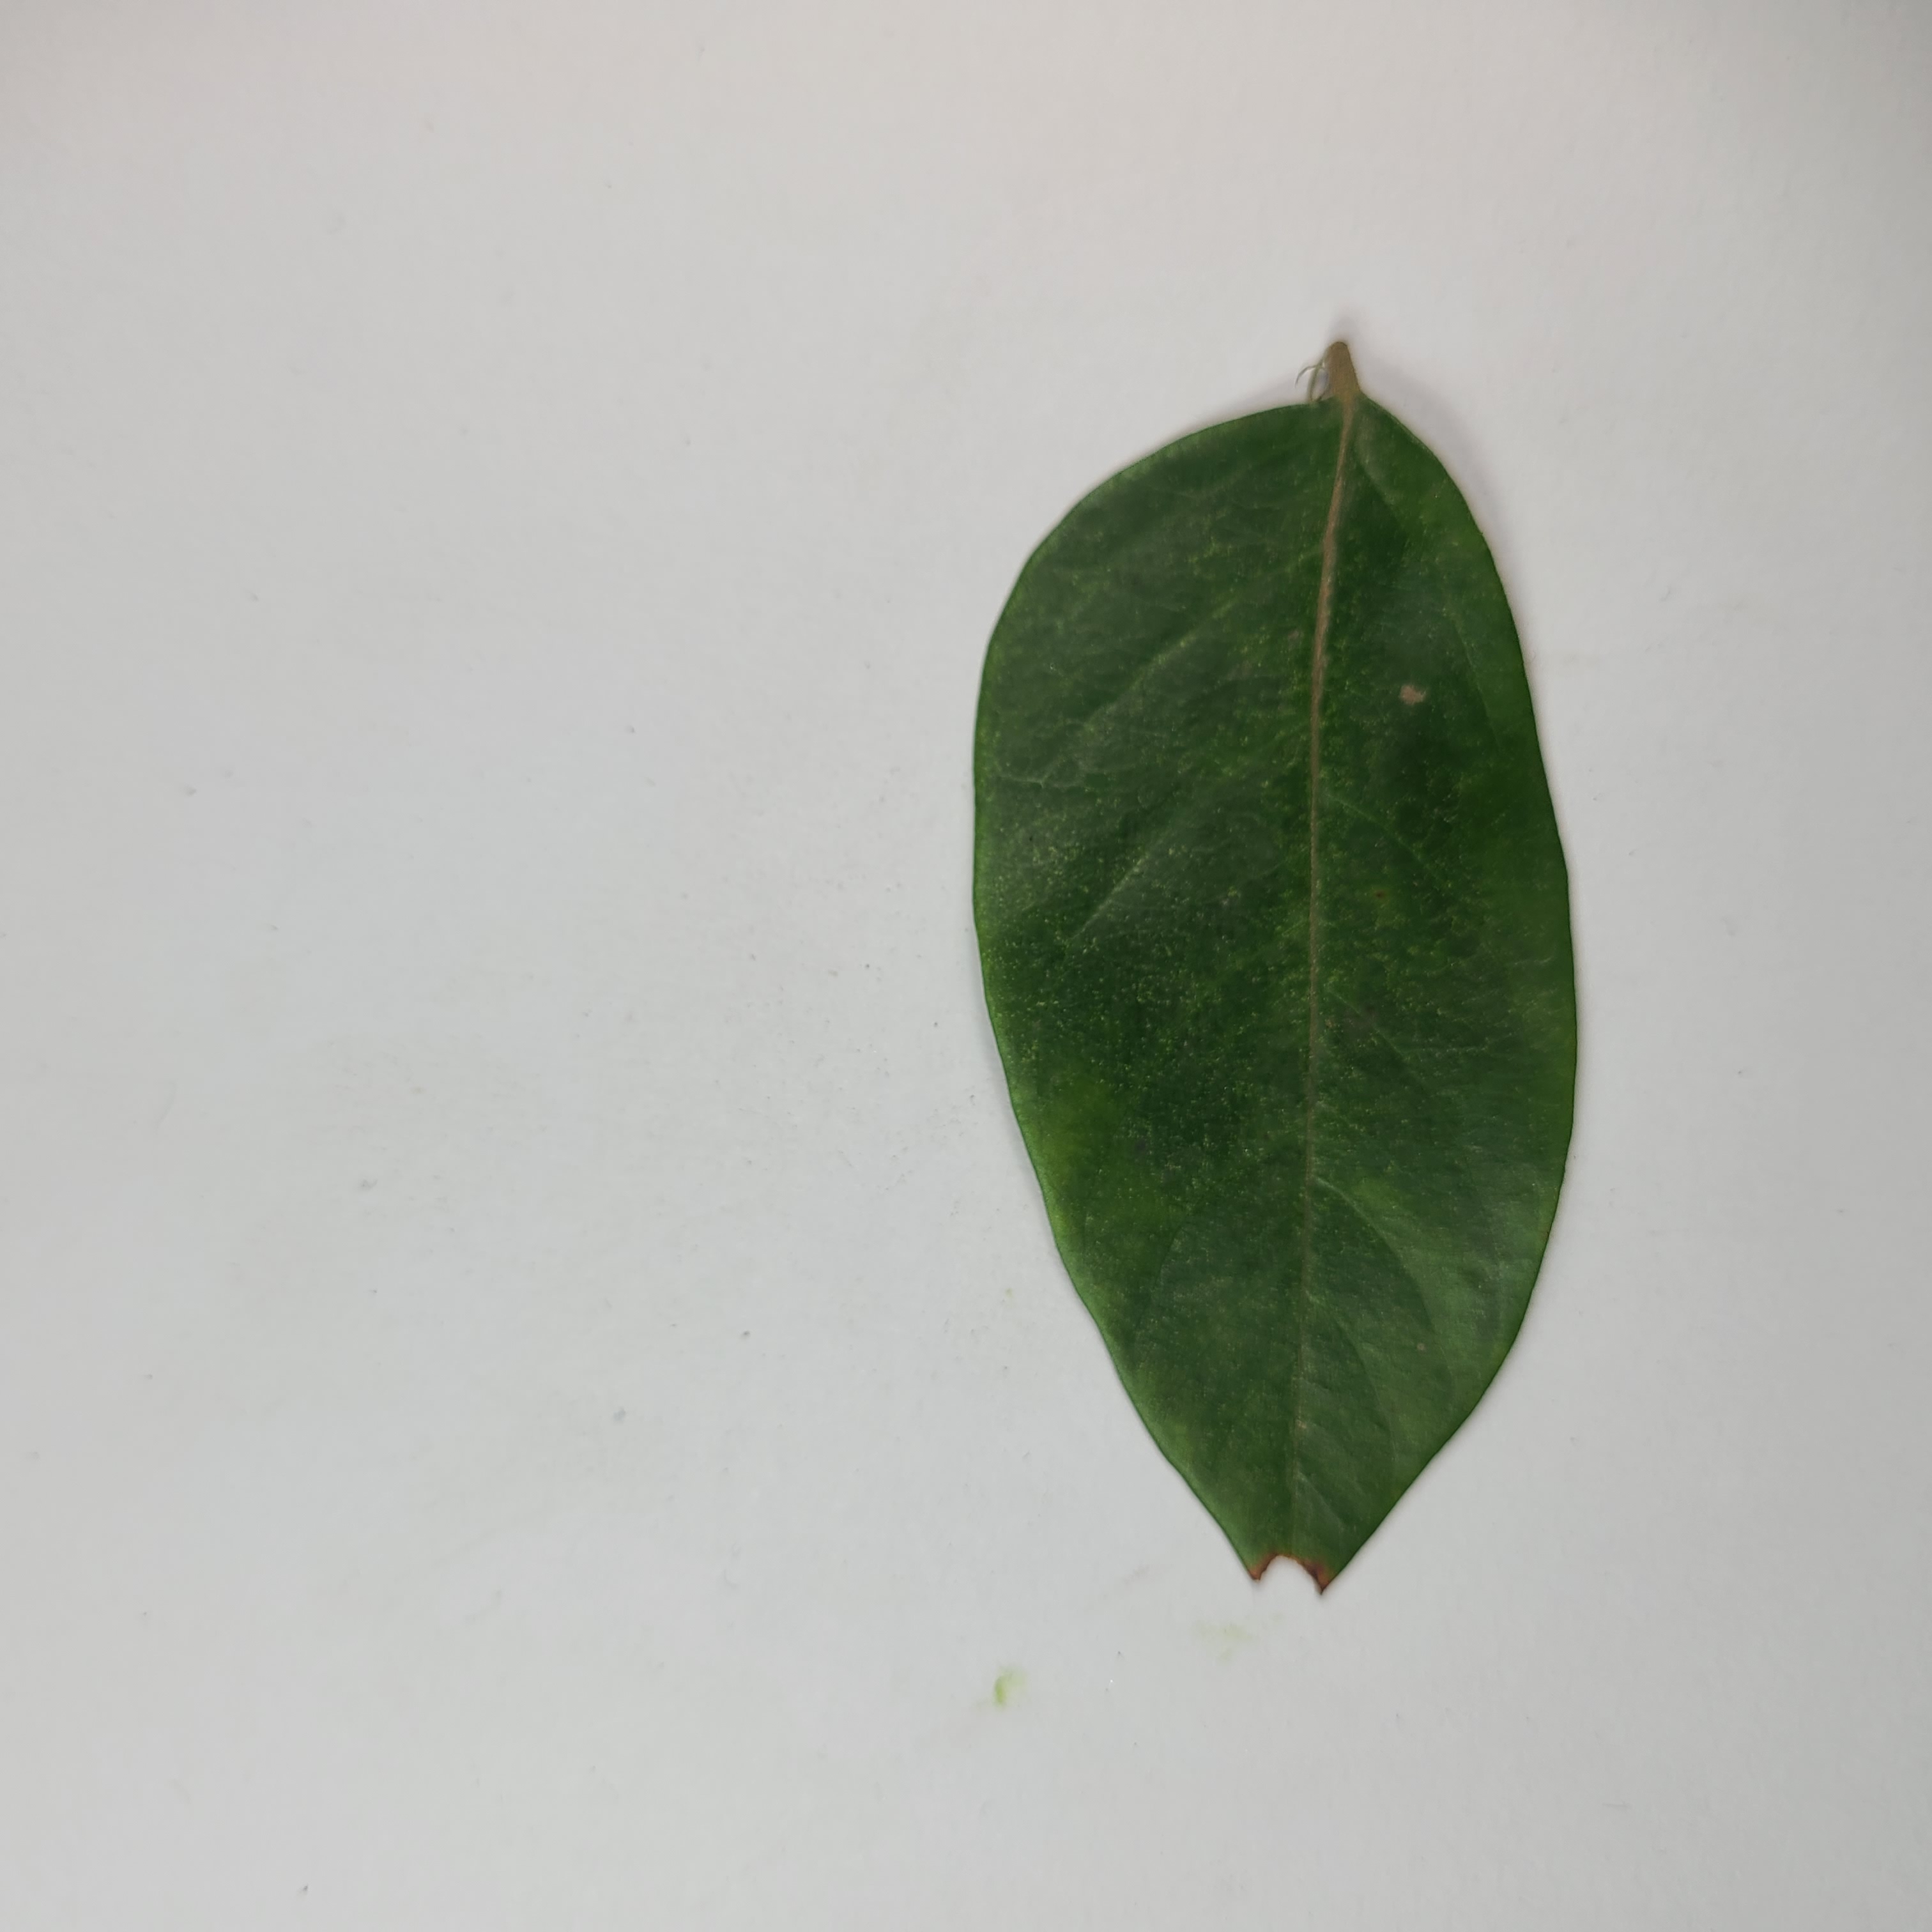
Label: Healthy Leaves